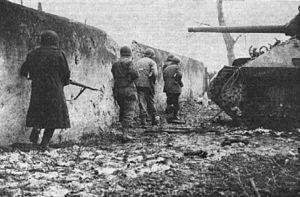
Combats de la Libération de l’Alsace à Ostheim, janvier 1945.
Ostheim est une commune française située dans le département du Haut-Rhin, en région Grand Est.
Commandée par André Malraux, la brigade indépendante Alsace-Lorraine a été créée le 17 septembre 1944 et dissoute le 15 mars 1945. Composée de maquisards alsaciens et lorrains, elle s’illustre dans la Bataille des Vosges et d’Alsace.